Culture of Russia

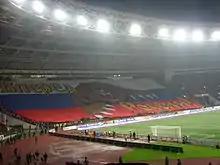
Russian football fans with a gigantic "Go Russia!" banner, featuring Russian Bear on the background of the Russian flag.

Historically, Russian athletes have been one of the most successful contenders in the Olympic Games, ranking second in an all-time Olympic Games medal count. Russia is the leading nation in rhythmic gymnastics; and Russian synchronized swimming is considered to be the world's best. Figure skating is another popular sport in Russia, especially pair skating and ice dancing. Russia has produced a number of famous tennis players. Chess is also a widely popular pastime in the nation, with many of the world's top chess players being Russian for decades. The 1980 Summer Olympic Games were held in Moscow, and the 2014 Winter Olympics and the 2014 Winter Paralympics were hosted in Sochi.